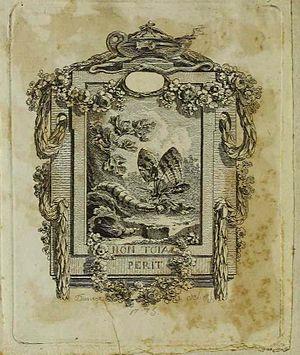
Albrecht von Haller ou Albert de Haller était un médecin, scientifique, naturaliste, penseur et critique littéraire suisse, dont les travaux dans le domaine de l’anatomie, de la physiologie, de la connaissance des plantes et de la bibliographie ont fait référence pendant plusieurs siècles. Il est également reconnu comme poète, critique de littérature du siècle des Lumières et défenseur d'une foi chrétienne fondée sur la raison. Son œuvre littéraire principale, un recueil de poésies à la gloire de la beauté des Alpes et de la simplicité de la vie des montagnards a eu un important retentissement sur la littérature lyrique allemande et sur l'essor du tourisme alpin en Suisse. Haller, dont le champ d’intérêt était très vaste, a laissé un travail monumental, il est considéré comme le dernier génie universel, père de la physiologie moderne, inspirateur du tourisme alpin et une des personnalités le plus respectées de son temps. Son buste a été réalisé en 1777 par Johann Friedrich Funk II.